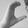
ASL letter: C